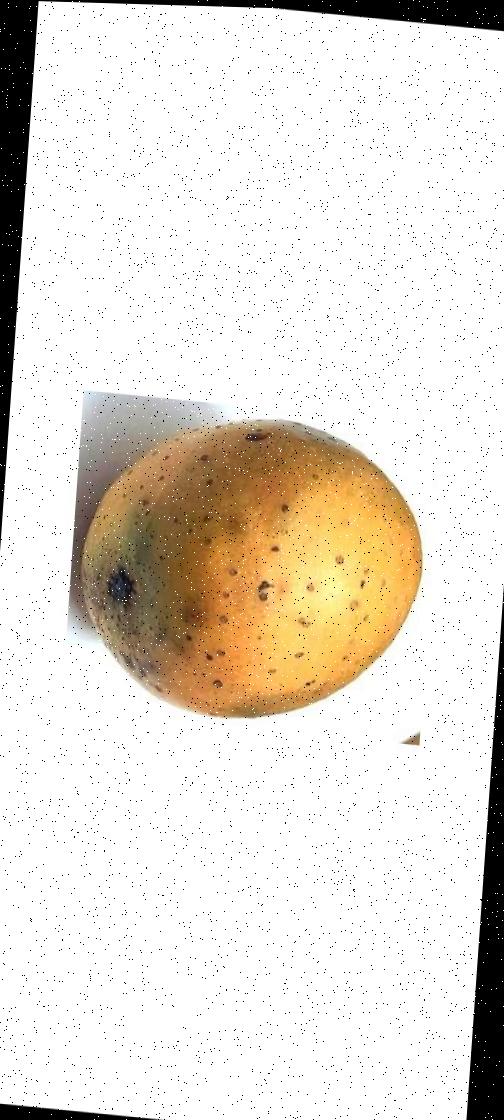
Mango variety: Gourmoti